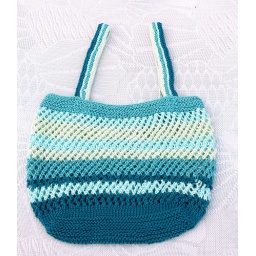
Inspired by the colors of water and palm trees. The white is actually a light lime green.